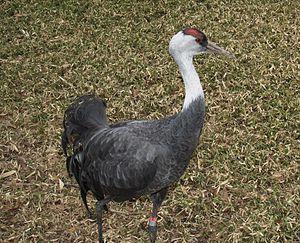
En 1996, dans son effort pour combattre la pollution sonore et pour protéger et promouvoir l'environnement, le Ministère de l'environnement du Japon a désigné les 100 sons naturels du Japon. 738 propositions arrivèrent de tout le pays et les « 100 meilleures » furent sélectionnées après examen par le groupe d'étude japonais des sons naturels. Ces éléments de paysage sonore sont des symboles pour les résidents locaux et doivent servir à promouvoir la redécouverte des sons de la vie quotidienne. La sixième Assemblée Nationale sur la conservation des paysages sonores s'est tenue à Matsuyama, dans la préfecture d'Ehime, en 2002.